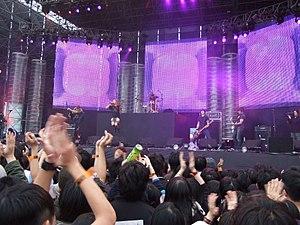
Strike Anywhere est un groupe de punk rock américain, originaire de Richmond, en Virginie. Ils font partie des groupes de punk engagés et sont souvent cités aux côtés de Propagandhi pour la qualité de leurs textes. Leur logo, un cercle contenant trois flèches, est un symbole antifasciste.